Bowers Ridge

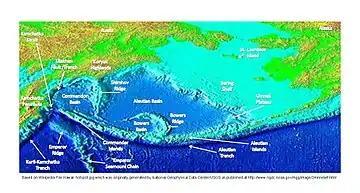
Bering Sea features. Bowers Ridge is in the southern part of the Bering Sea.

The Bowers Ridge is located in the southern part of the Aleutian Basin. It extends over in an arc, starting in the southeast at the Aleutian Arc and terminating to the northwest at the Shirshov Ridge. The Bowers Ridge arc separates the Aleutian Basin from the Bowers Basin, which it encloses. The ridge is not currently seismically active. The northern slope of the ridge is steeper than the southern slope. On the Aleutian side, the ridge is rimmed by a trough filled with a sedimentary sequence 9–10 km thick.